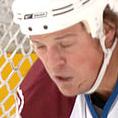
Age: 26